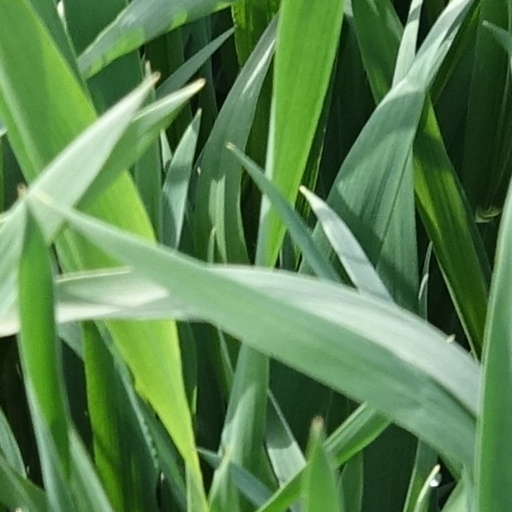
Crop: wheat